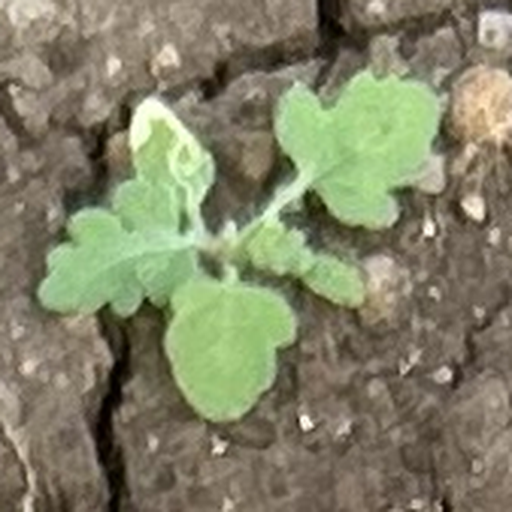
Weed species: Gajar_gavat_(Parthenium hysterophorus)